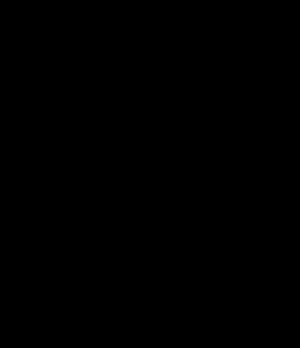
Un transistor bipolaire est un dispositif électronique à base de semi-conducteur de la famille des transistors. Son principe de fonctionnement est basé sur deux jonctions PN, l'une en direct et l'autre en inverse. La polarisation de la jonction PN inverse par un faible courant électrique permet de « commander » un courant beaucoup plus important, suivant le principe de l'amplification de courant. Il est à noter qu'aucun électron n'est effectivement « créé » : la polarisation appropriée permet à un réservoir d'électrons libres de circuler différemment.